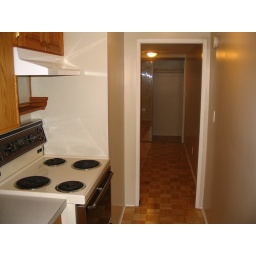
Stove in hallway from kitchen to bedroom